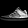
Label: Sneaker